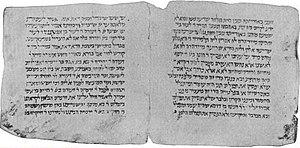
Le Talmud est l’un des textes fondamentaux du judaïsme rabbinique et la base de sa Halakha.